Gary Collins (actor)

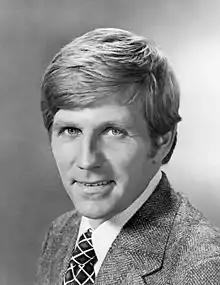
Collins in 1972

Gary Ennis Collins (April 30, 1938 – October 13, 2012) was an American actor and television host. Throughout his career, he won a Daytime Emmy Award in 1984 and received a star on the Hollywood Walk of Fame in 1985.